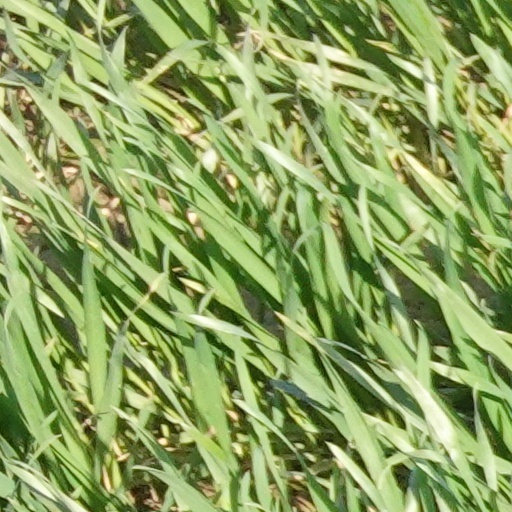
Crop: wheat